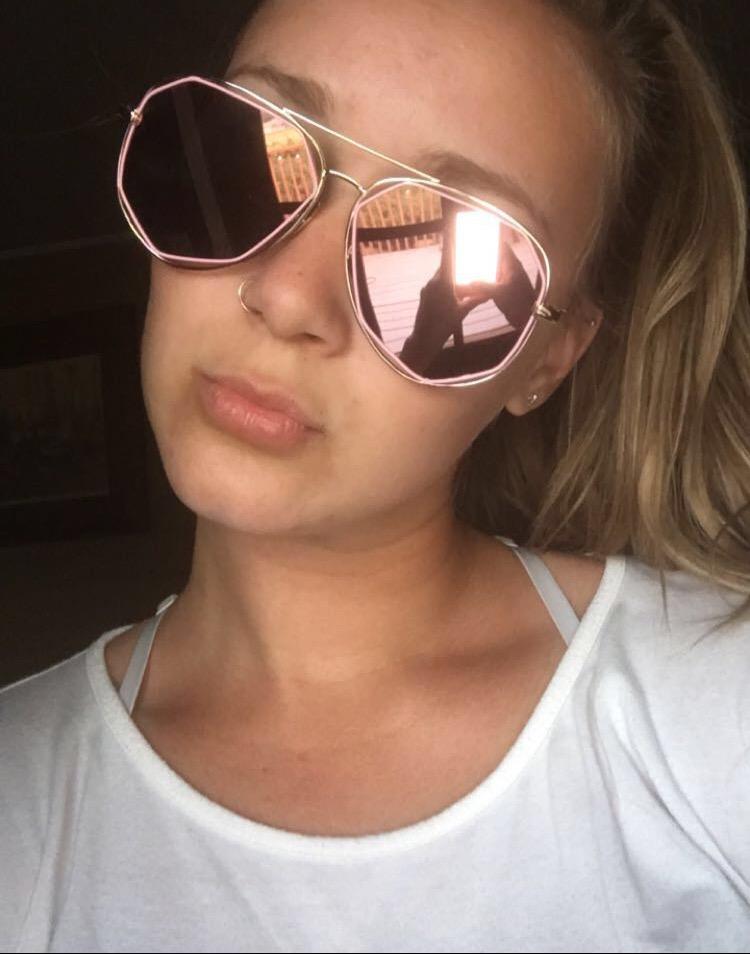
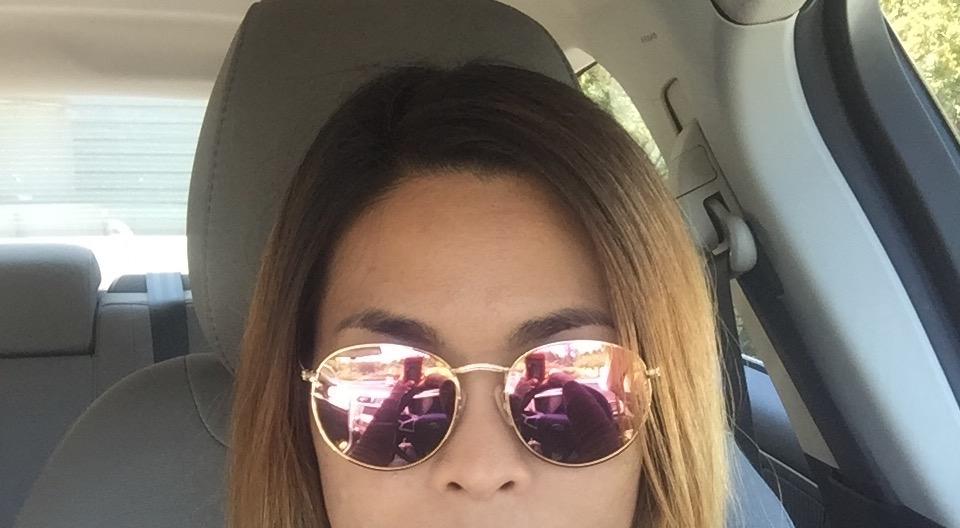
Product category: accessories_sunglasses
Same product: no